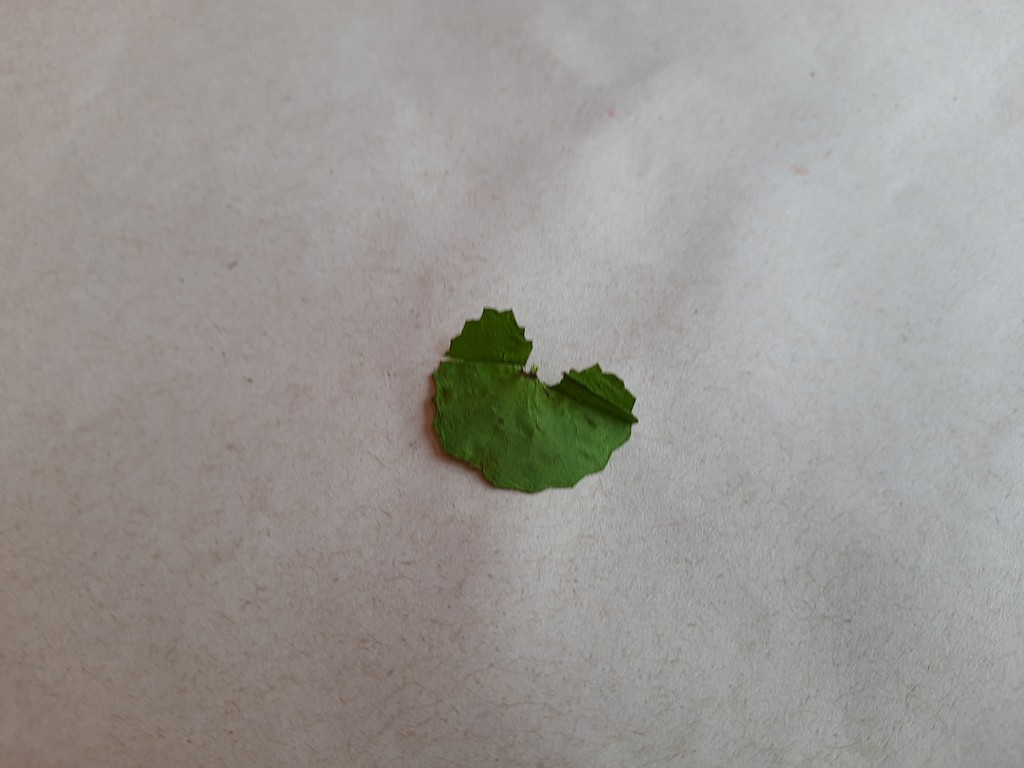
Label: Dried